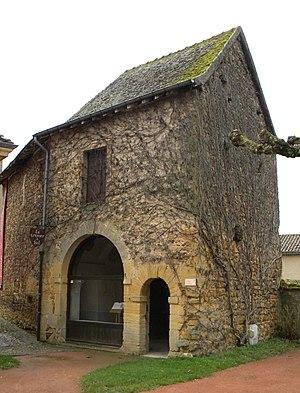
Le grenier à sel de Semur-en-Brionnais, lieu où était perçu les impôts sur le sel.
Semur-en-Brionnais est une commune française située dans le département de Saône-et-Loire en région Bourgogne-Franche-Comté.